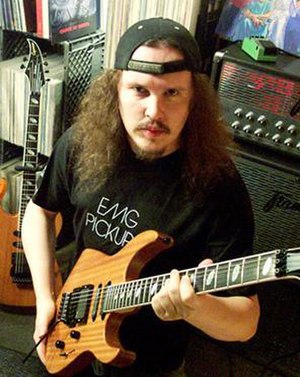
James Murphy
James Franklin Murphy er en amerikansk guitarist. Han er bedst kendt for sit tidligere arbejde med bandene Obituary, Death og Testament. Han har udover dem bidraget til et hav af andre grupper såvel som at udgive sit eget materiale. I 2001 fik han en hjernesvulst, som han dog har kommet sig over siden hen. Han har også i flere sammenhænge optrådt som producer blandt andet for World Under Blood, det industrielle dødsmetal band Dååths album The Hinderers og Lazarus A.D.s debut album The Onslaught